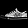
Label: Sneaker